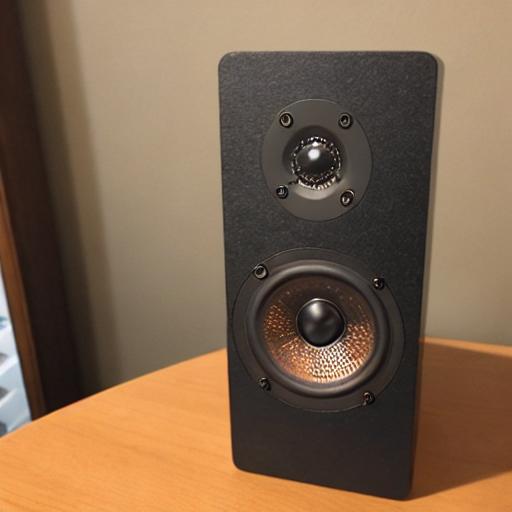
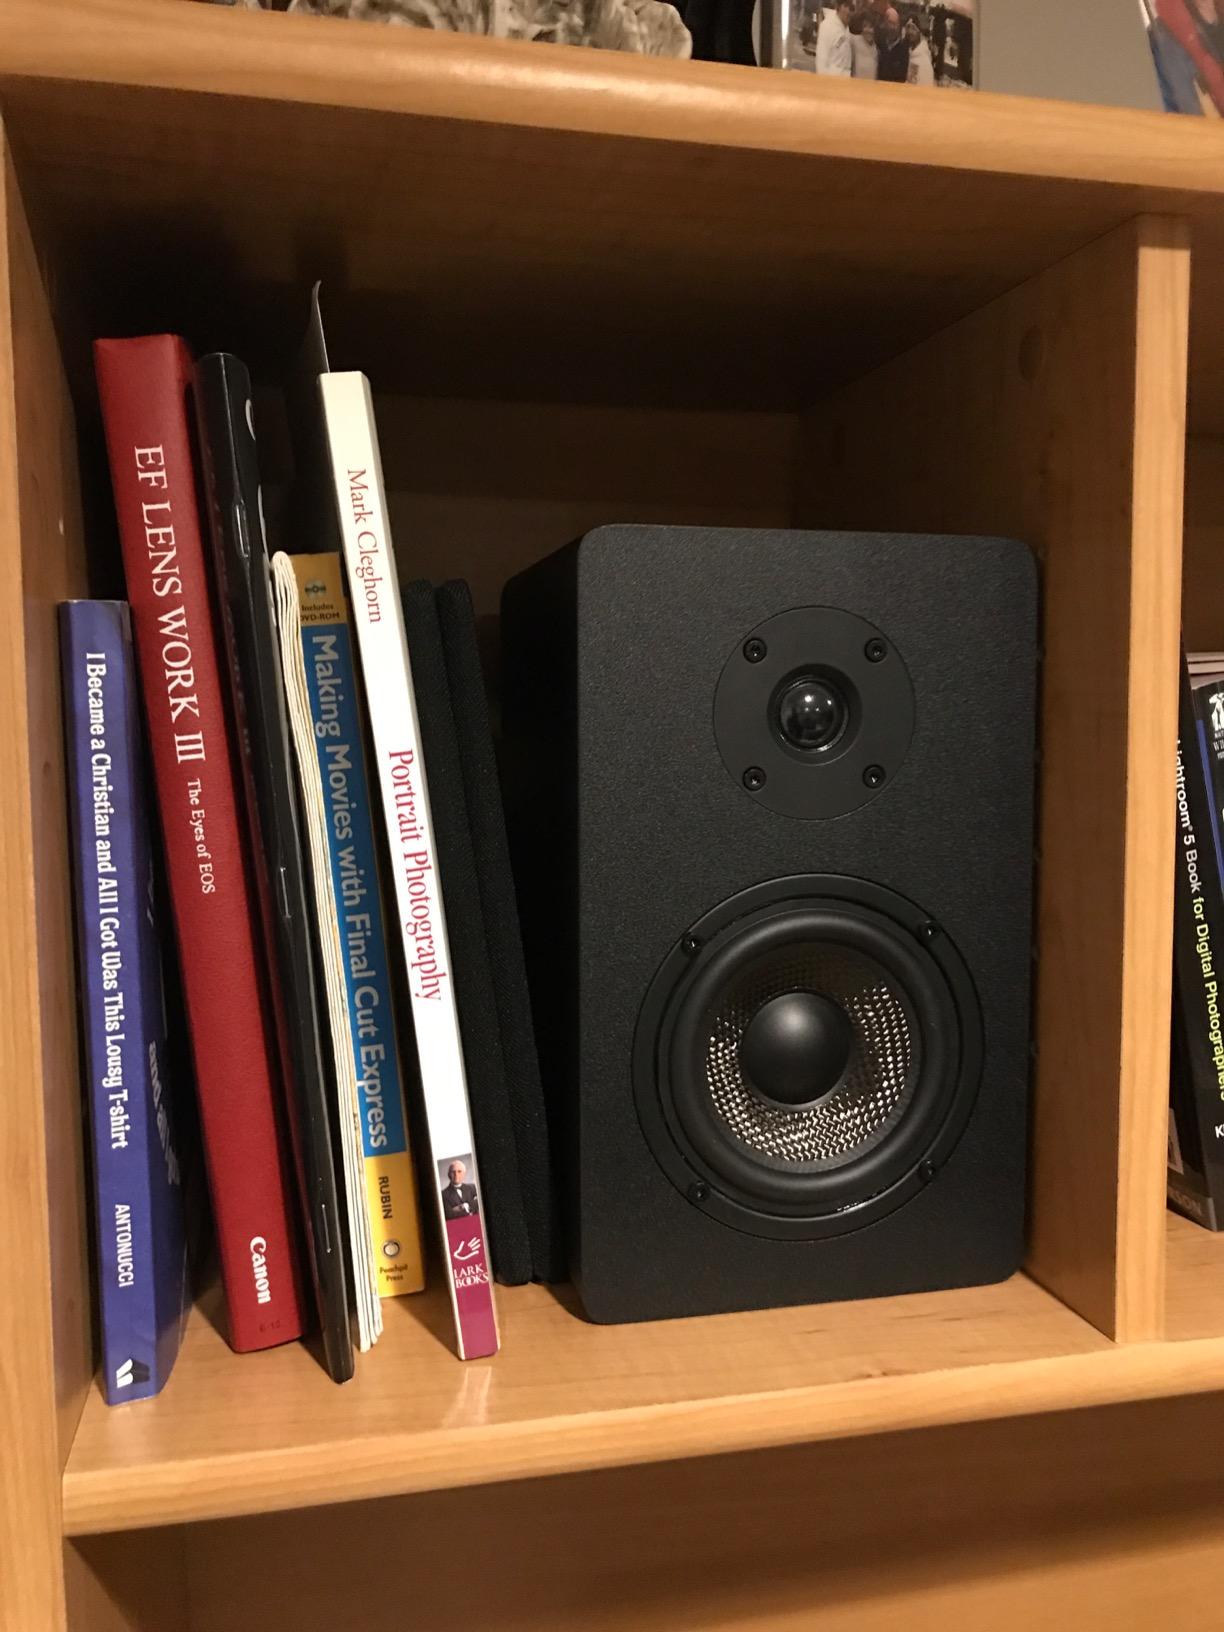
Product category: speaker
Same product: no